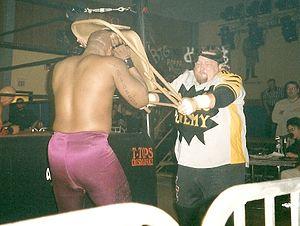
Michael "Mike" Durham était un catcheur américain, plus connu par son nom de ring Johnny Grunge. Il était célèbre pour avoir formé une équipe avec Rocco Rock, The Public Enemy.
Le catch hardcore est une forme extrême de catch. Il se définit par l'absence de disqualification : l'utilisation d'objets, les interventions extérieures et nombre de gestes interdits en stipulation normale sont autorisés.